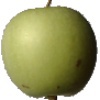
Label: apple_granny_smith